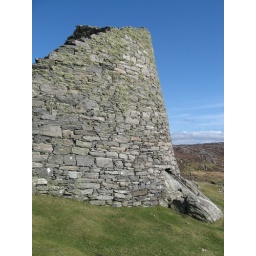
The broch is all dry stone masonry (without mortar) built around the existing rock outcrop.